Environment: real
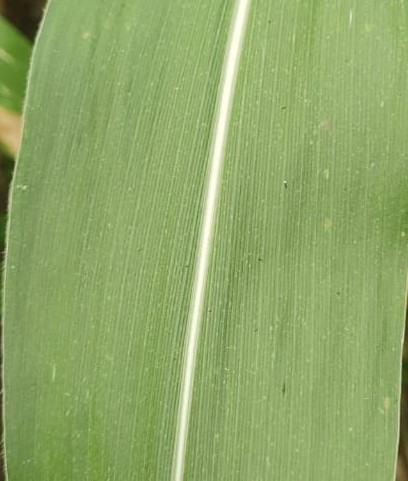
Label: healthy